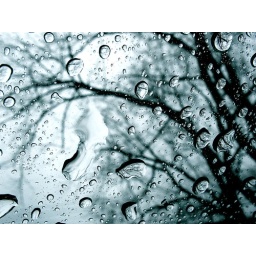
Little trees in water drops